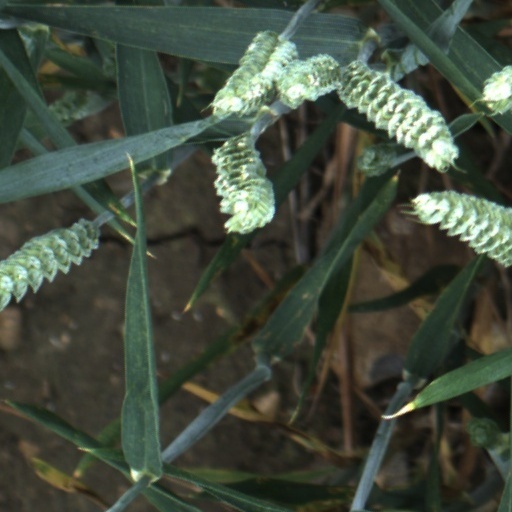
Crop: wheat